Car attendant

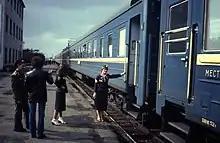
Trans-Siberian car attendant

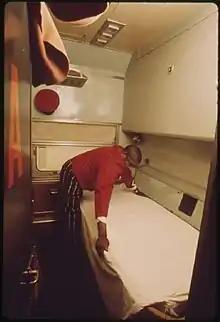
Amtrak sleeping car attendant

A car attendant is a railroad employee placed in charge of a single coach, sleeping car, or lounge car on a medium-to-long-distance passenger train.